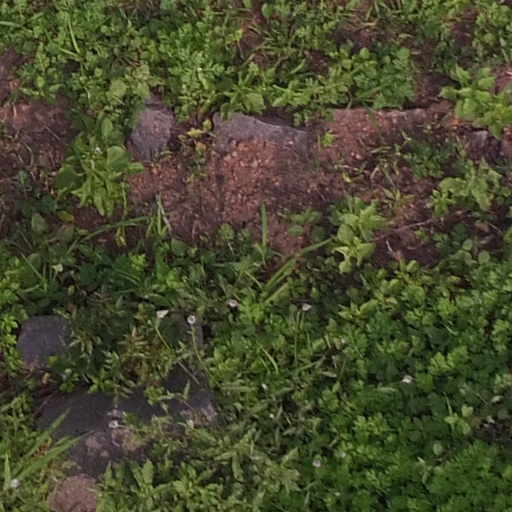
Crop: maize; corn